Horn of Africa

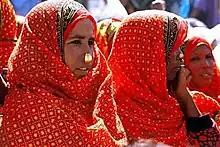
Saho women in traditional attire.

In the mountains of Ethiopia, many areas receive over per year, and even Asmara receives an average of . This rainfall is the sole source of water for many areas outside Ethiopia, including Egypt. In the winter, the northeasterly trade winds do not provide any moisture except in mountainous areas of northern Somalia, where rainfall in late autumn can produce annual totals as high as . On the eastern coast, a strong upwelling and the fact that the winds blow parallel to the coast means annual rainfall can be as low as .